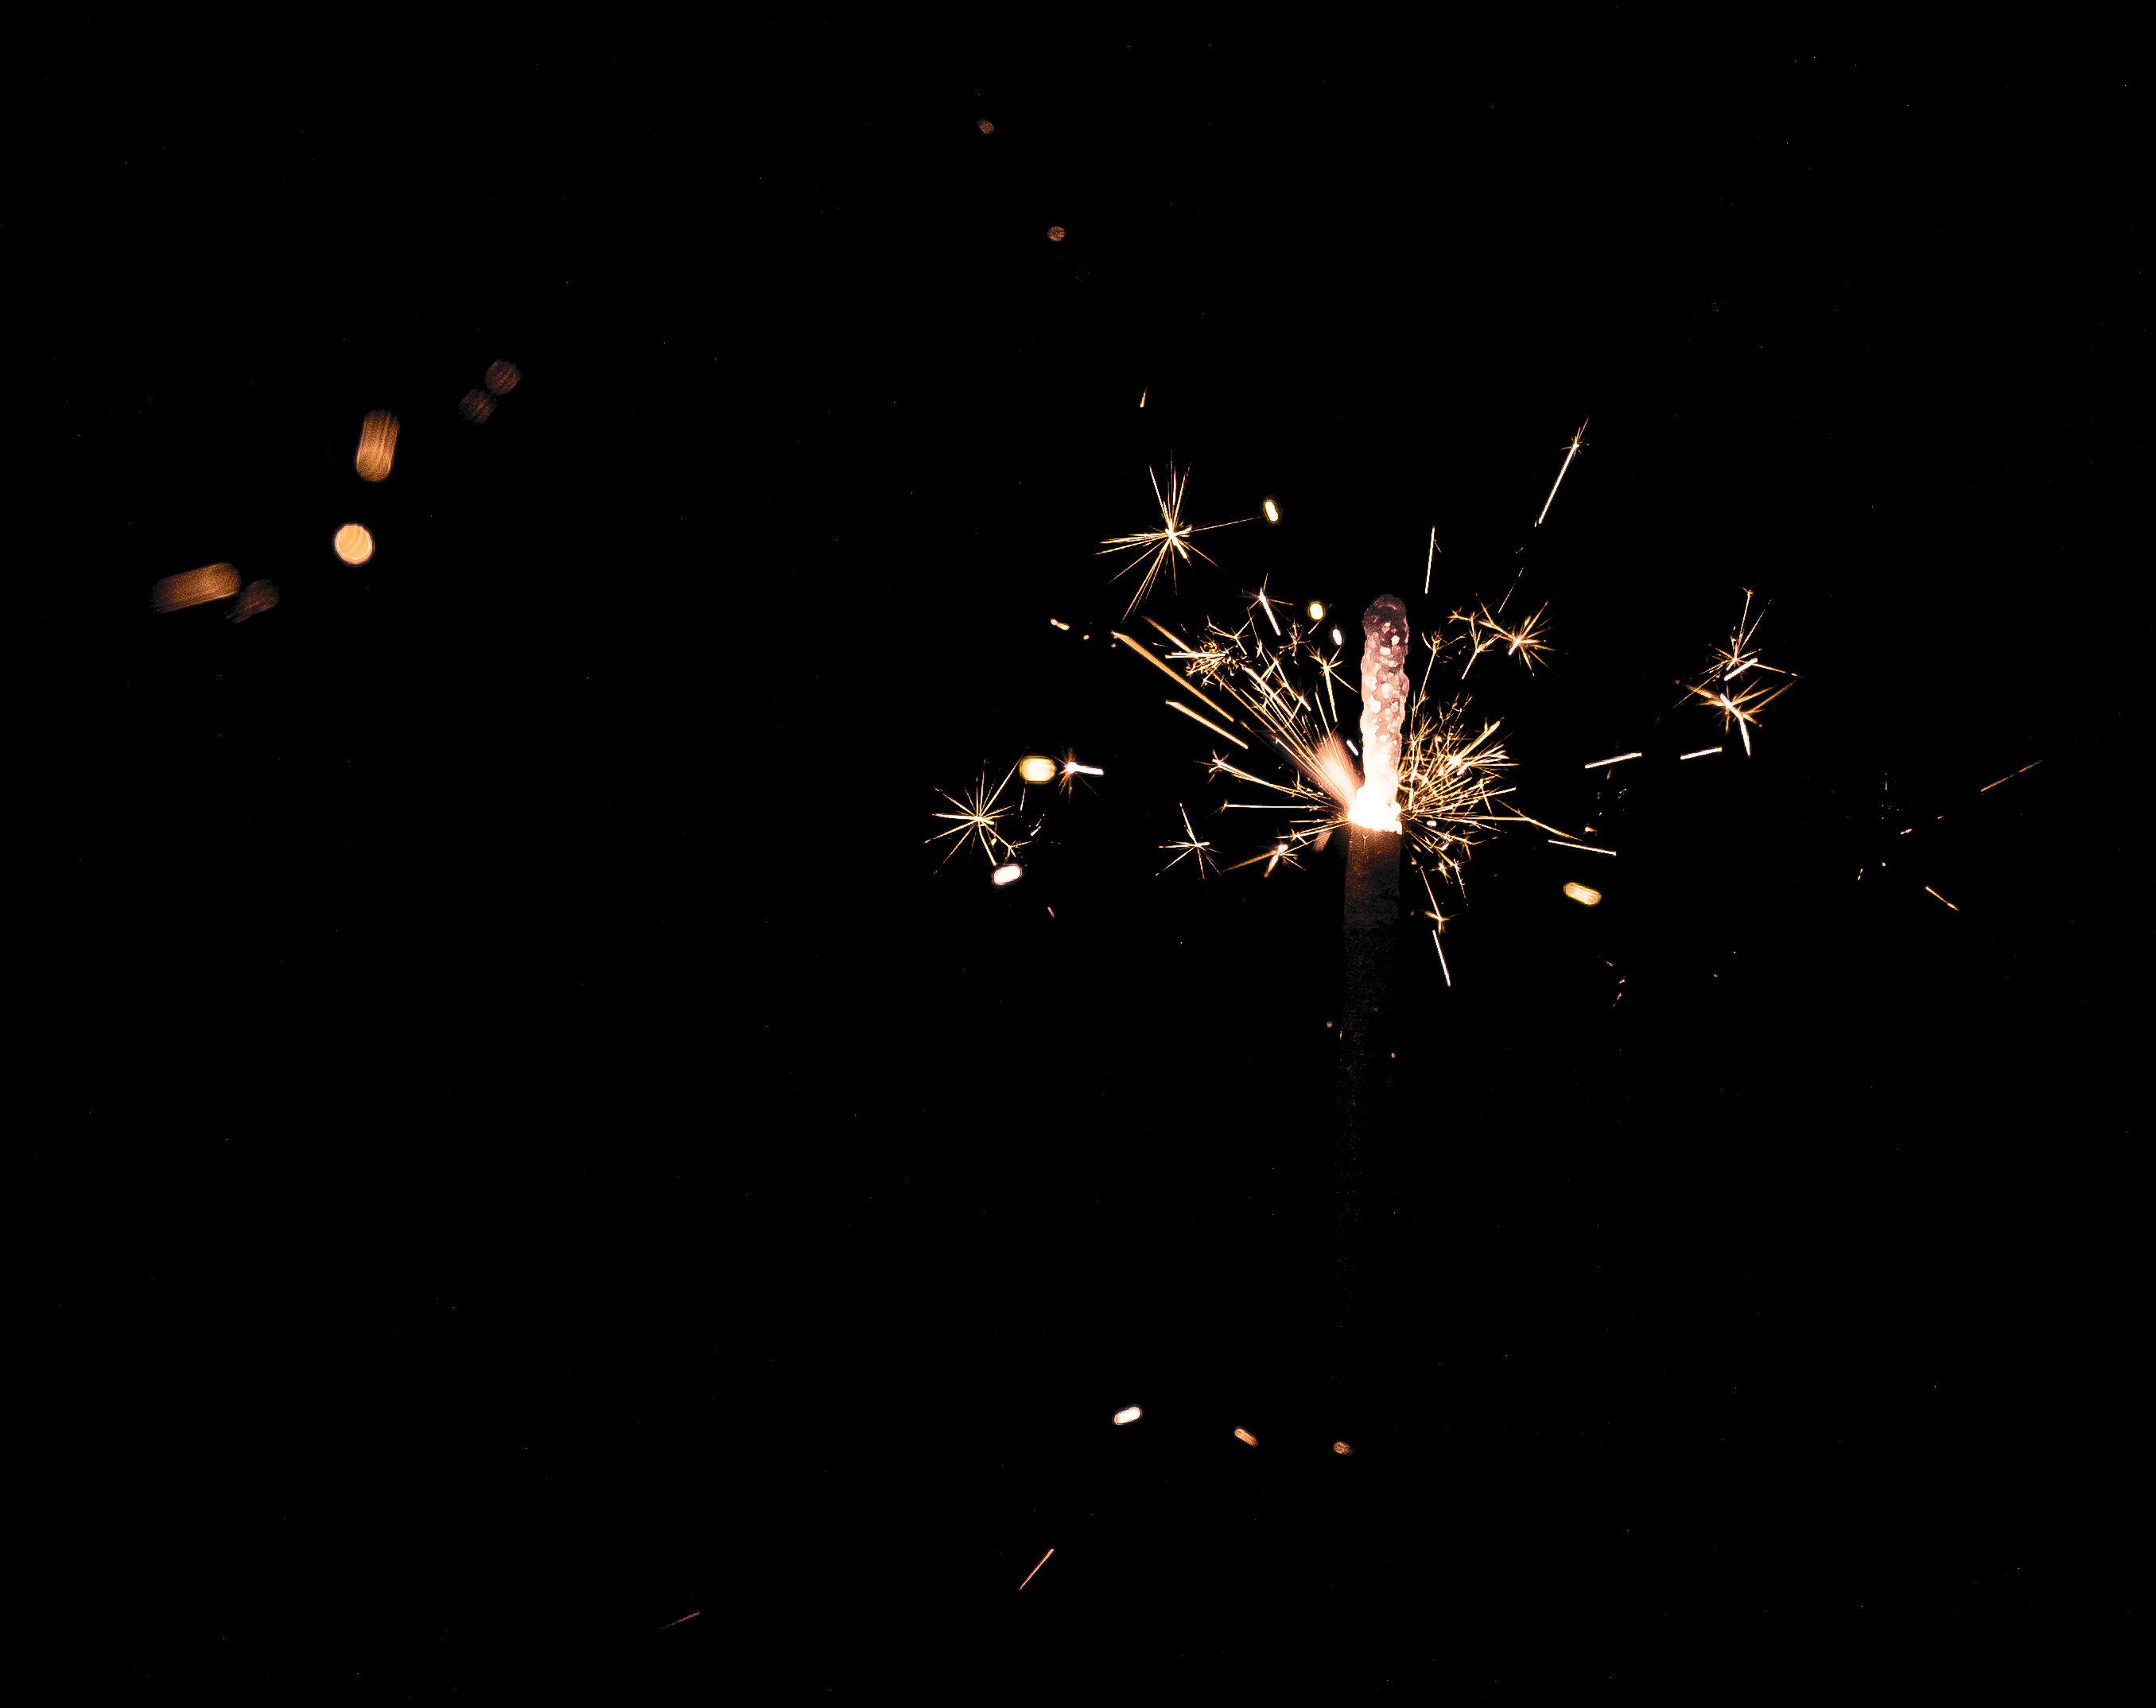
light, fireworks, darkness, sparkler, event, night, sky, diwali, new year's eve, fete, computer wallpaper, midnight, explosive material, recreation